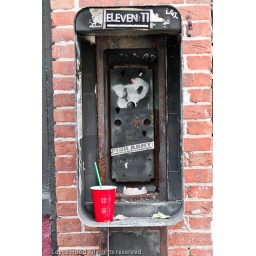
Signs of the times in the digital age. Old pay telephone on the street in Ybor City, Tampa, FL USA